William Baulston

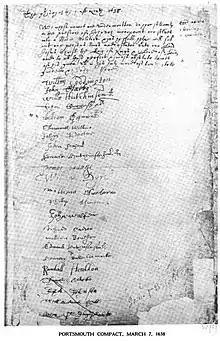
Portsmouth Compact where Baulston's name appears 16th on the list

Like most of the members of the Boston church, he became involved in the Antinomian Controversy that engulfed the colony between 1636 and 1638. When the Reverend John Wheelwright was censured by the General Court in March 1637, Baulston was one of nearly 60 men who signed a petition in support of the minister. As the events of the controversy came to a head, Baulston was brought into court on 2 November 1637, fined 20 pounds, disfranchised, and prohibited from bearing any public office. A few weeks later, further action was taken against Baulston and many others when they were ordered to turn in all their "guns, pistols, swords, powder [&] shot" because "the opinions and revelations of Mr. Wheelwright and Mrs. Hutchinson, have seduced and lead into dangerous errors many of the people here in New England." Despite the November order, he continued as a Boston selectman until April 1638.